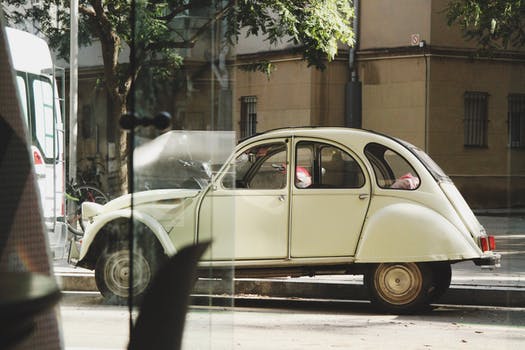
Label: No Watermark